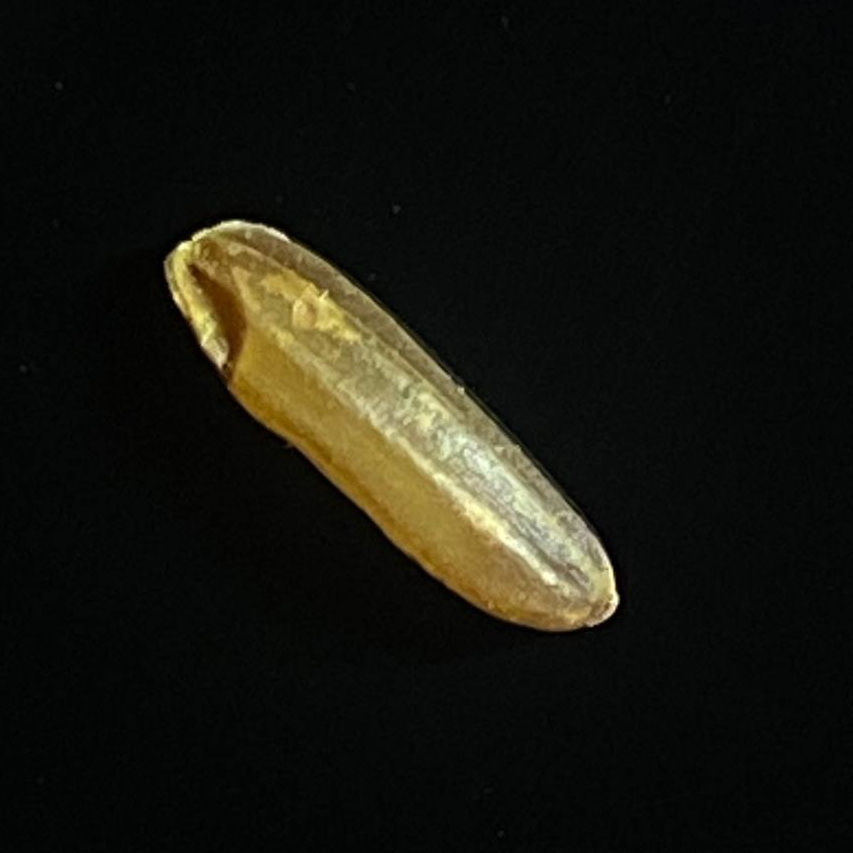
Rice variety: Red_Cargo